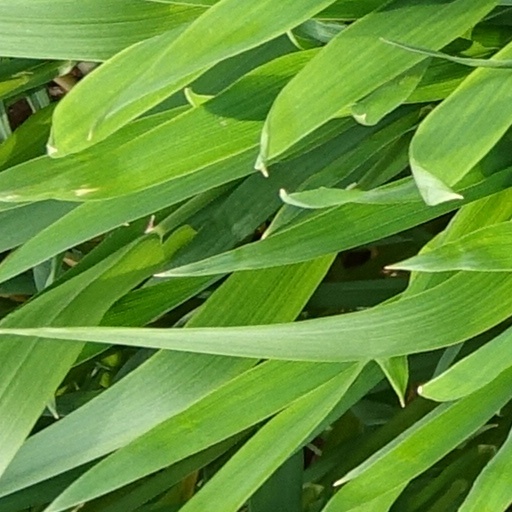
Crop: wheat